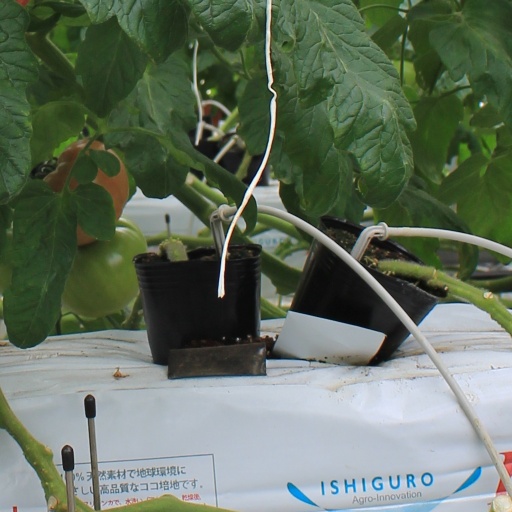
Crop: tomato